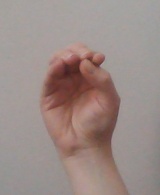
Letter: ha